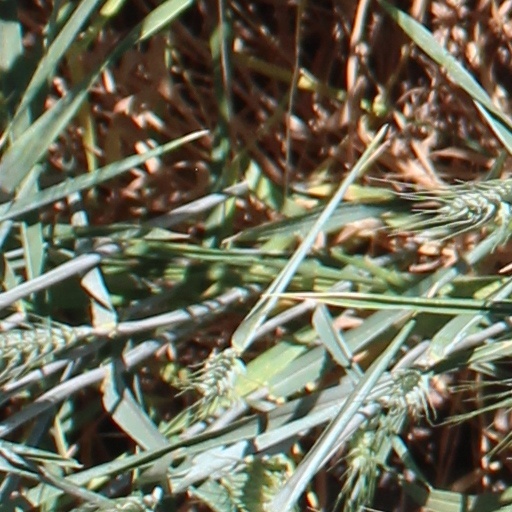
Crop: wheat